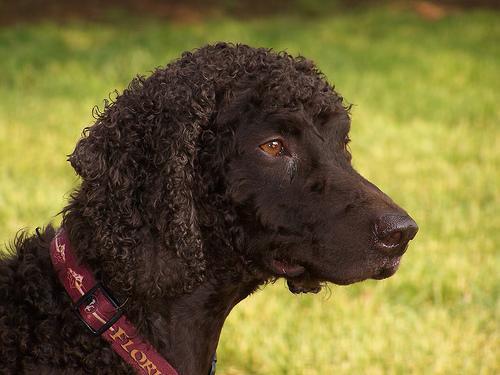
Irish_water_spaniel